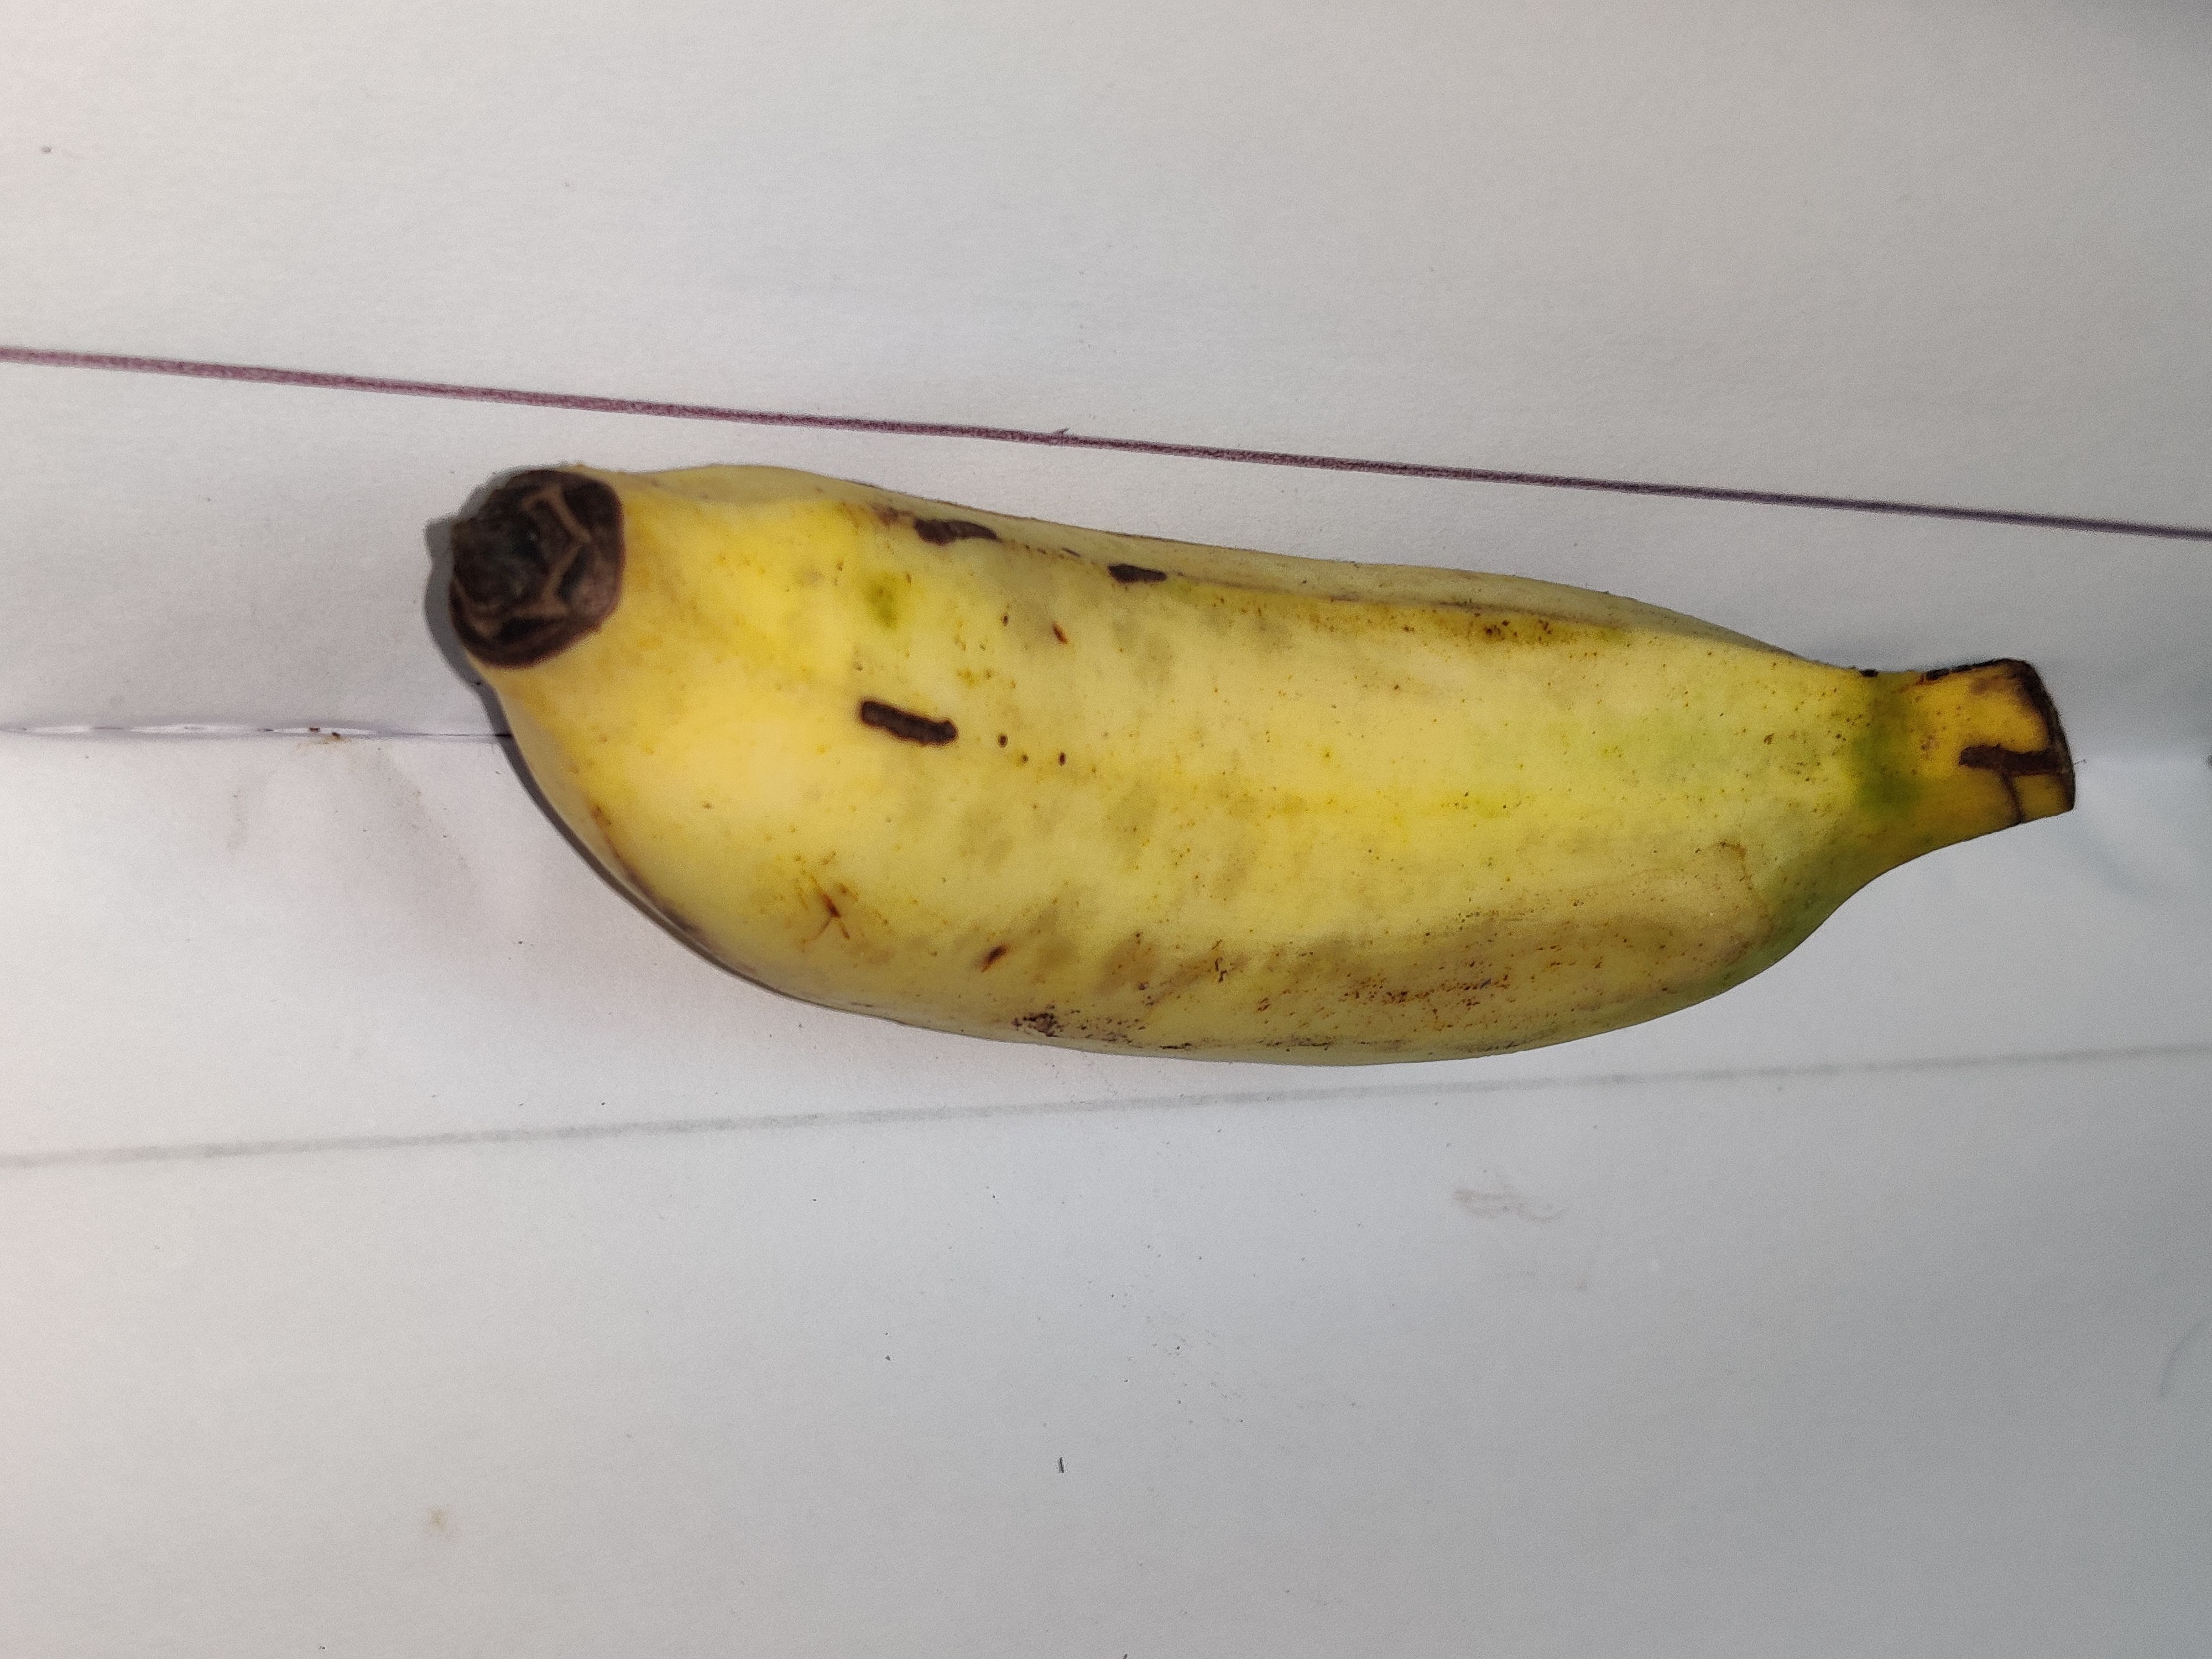
Fruit: banana
Grade: 2nd-grade